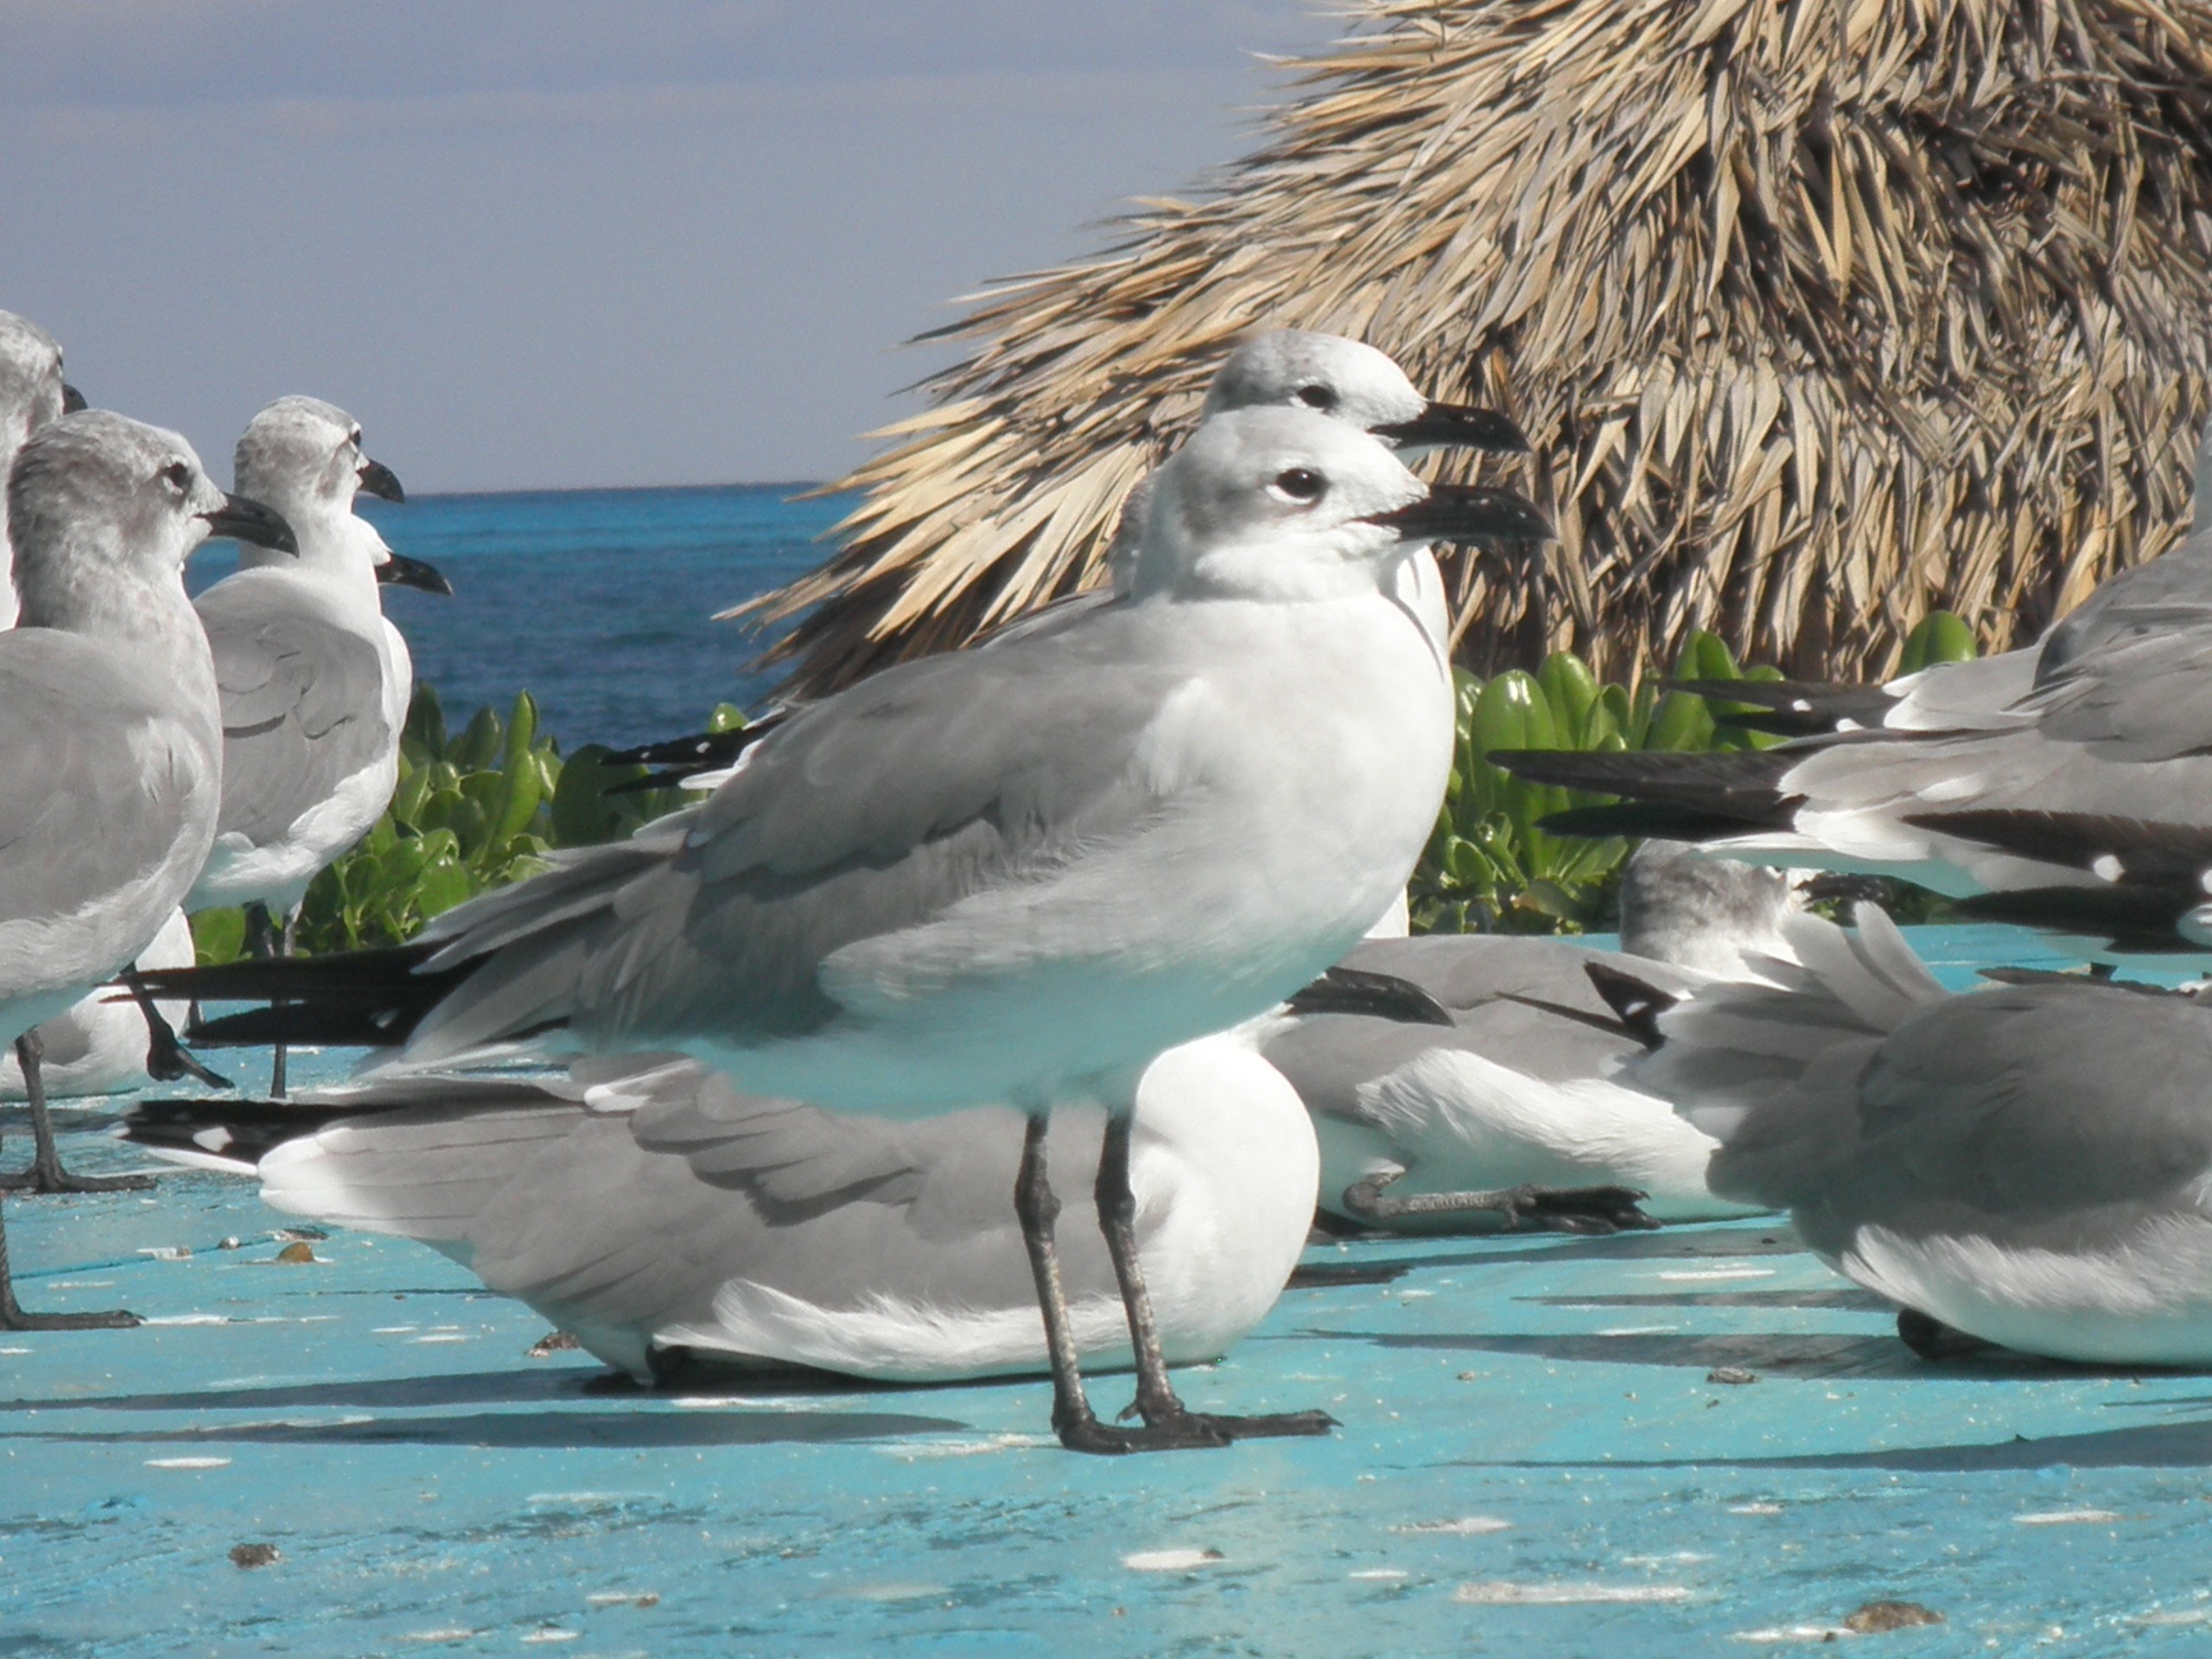
beach, ocean, bird, coastal, seabird, seagull, wildlife, wild, meal, gull, mammal, feather, curiosity, birds, vertebrate, pest, kind, gentle, breed, carnivores, intelligent, inquisitive, charadriiformes, socialable, harrassing, coexist